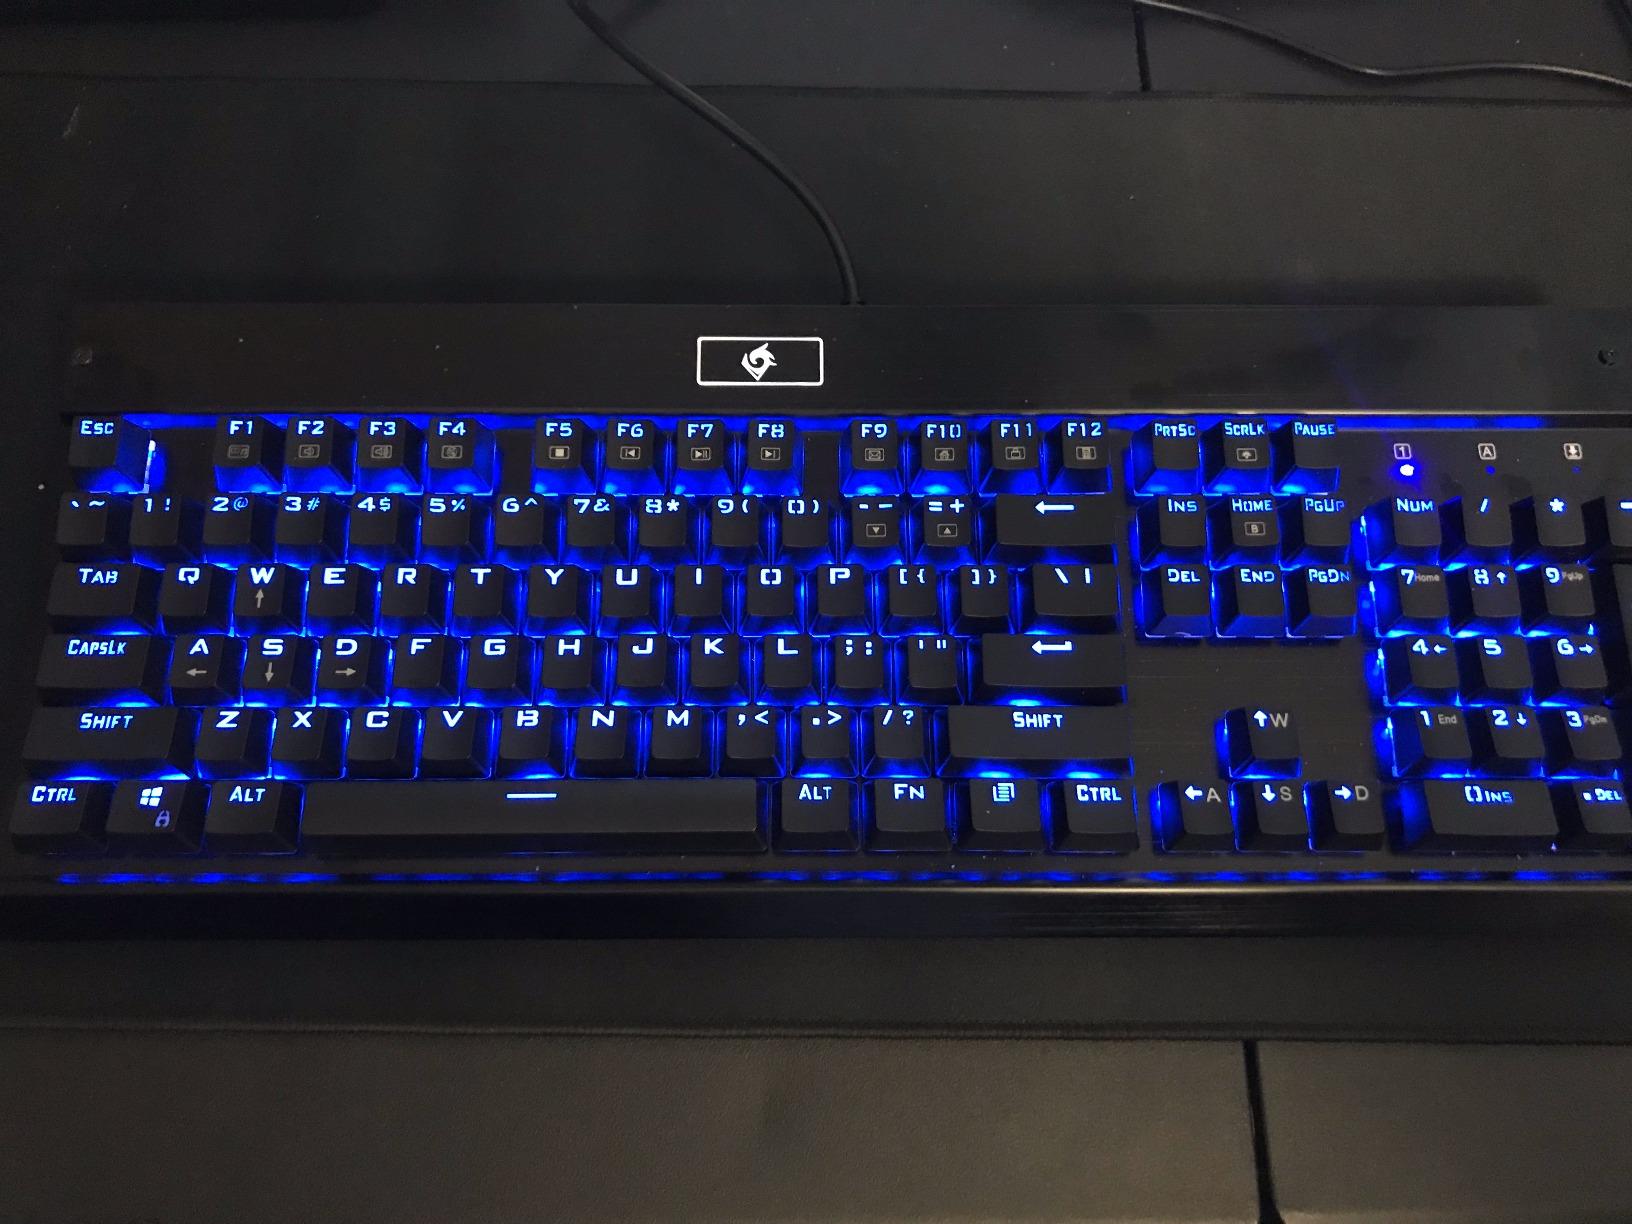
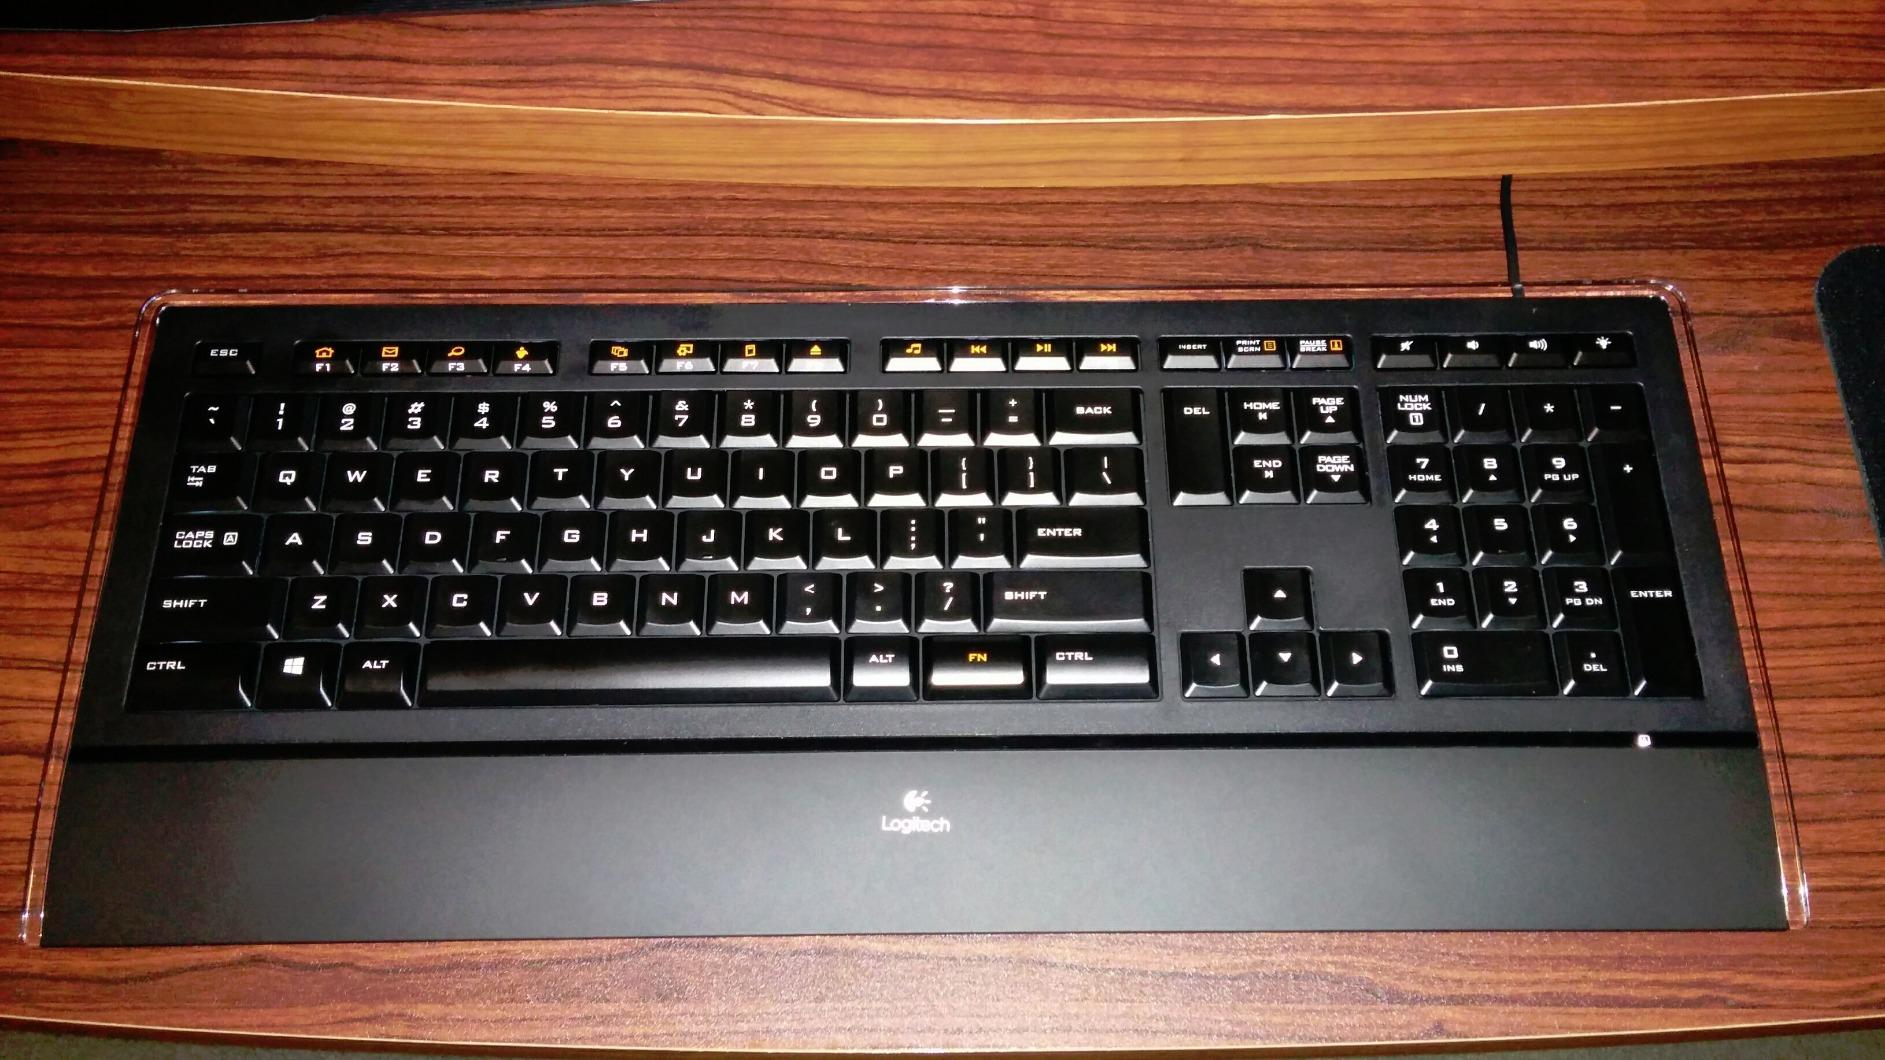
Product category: keyboard
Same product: no